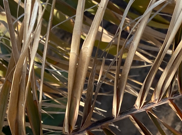
Label: Potassium Deficiency